Enthesophyte

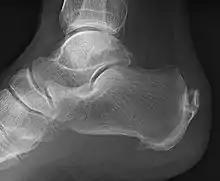
An enthesophyte, consisting of calcification deposits within the Achilles tendon at its calcaneal insertion. The Achilles tendon is wider than normal, further suggesting inflammation.

Enthesophytes are abnormal bony projections at the attachment of a tendon or ligament. They are not to be confused with osteophytes, which are abnormal bony projections in joint spaces. Enthesophytes and osteophytes are bone responses for stress.